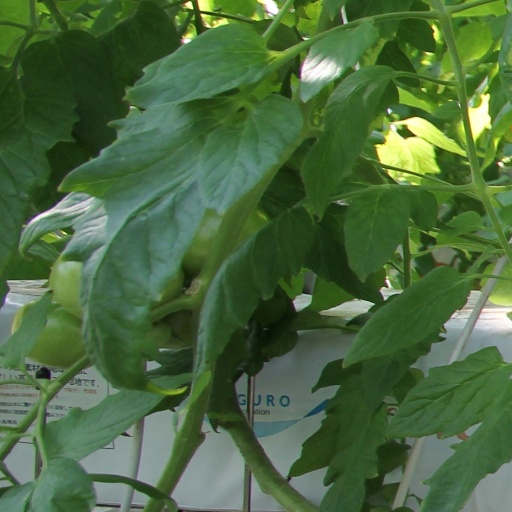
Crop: tomato